Villain (2012 film)

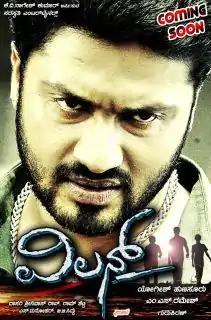
Film poster

Villain is a 2012 Indian Kannada-language action film written and directed by M. S. Ramesh and produced by Yogish Hunsur under the banner Saraswathi Entertainers. The film stars Aditya and Ragini Dwivedi in lead roles.